Princess Mononoke

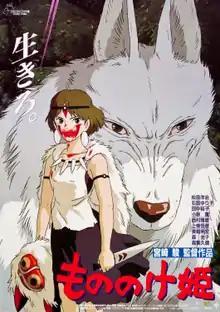
Theatrical release poster

is a 1997 Japanese animated epic historical fantasy film written and directed by Hayao Miyazaki. Set in the Muromachi period of Japanese history, the film follows Ashitaka, a young Emishi prince who journeys west to cure his cursed arm and becomes embroiled in the conflict between Irontown and the forest of the gods, as well as the feud between Lady Eboshi and a human girl raised by wolves named San. Produced by Toshio Suzuki, animated by Studio Ghibli, and distributed by Toho, it stars the voices of Yōji Matsuda, Yuriko Ishida, Yūko Tanaka, Kaoru Kobayashi, Masahiko Nishimura, Tsunehiko Kamijō, Akihiro Miwa, Mitsuko Mori, and Hisaya Morishige.